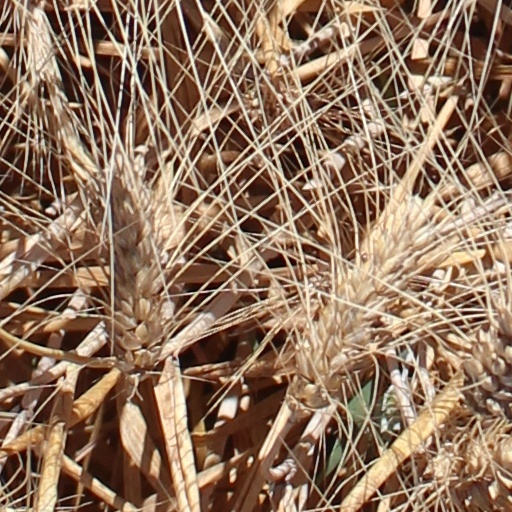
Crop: wheat